Kenkichi Kagami

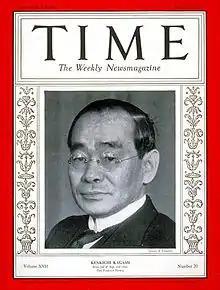
Kenkichi Kagami on the cover of "Time" in May 1931

He graduated from Hitotsubashi University (then "Kōtō Shōgyō Gakkō" ["Higher Commercial School"]).